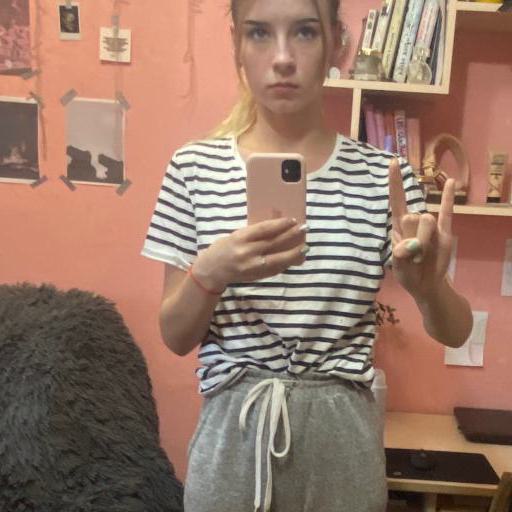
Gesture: no_gesture